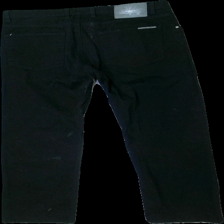
View: back
Type: Jeans
Category: Ladies
Brand: Not in the list
Brand text on label: Roberto jeans
Colors: Black
Material: 100% Cotton
Cut: Regular
Season: All
Trend: Denim
Damage: stained
Damage location: middle center
Price range: <50
Recommended usage: Recycle
Description: Black jeans